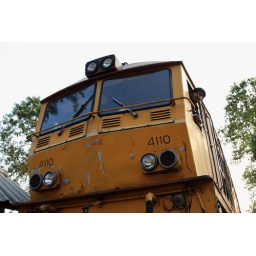
Train on the bridge over the Kwai river